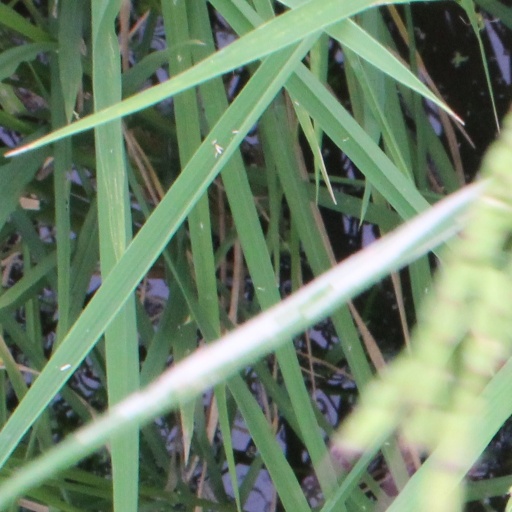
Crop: rice